Elizabeth Quay

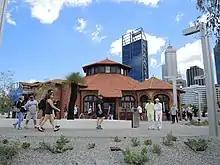
View of the Florence Hummerston Kiosk with the Perth CBD in the background

The State Government identified project returns in the order of $1.7 million on the sale of real estate sites to commercial developers, with the whole development projected as a $2.6 billion investment opportunity. There was debate on the speculative nature of the estimates.